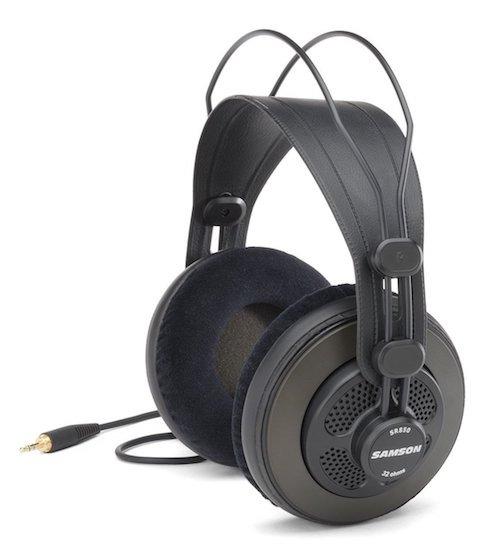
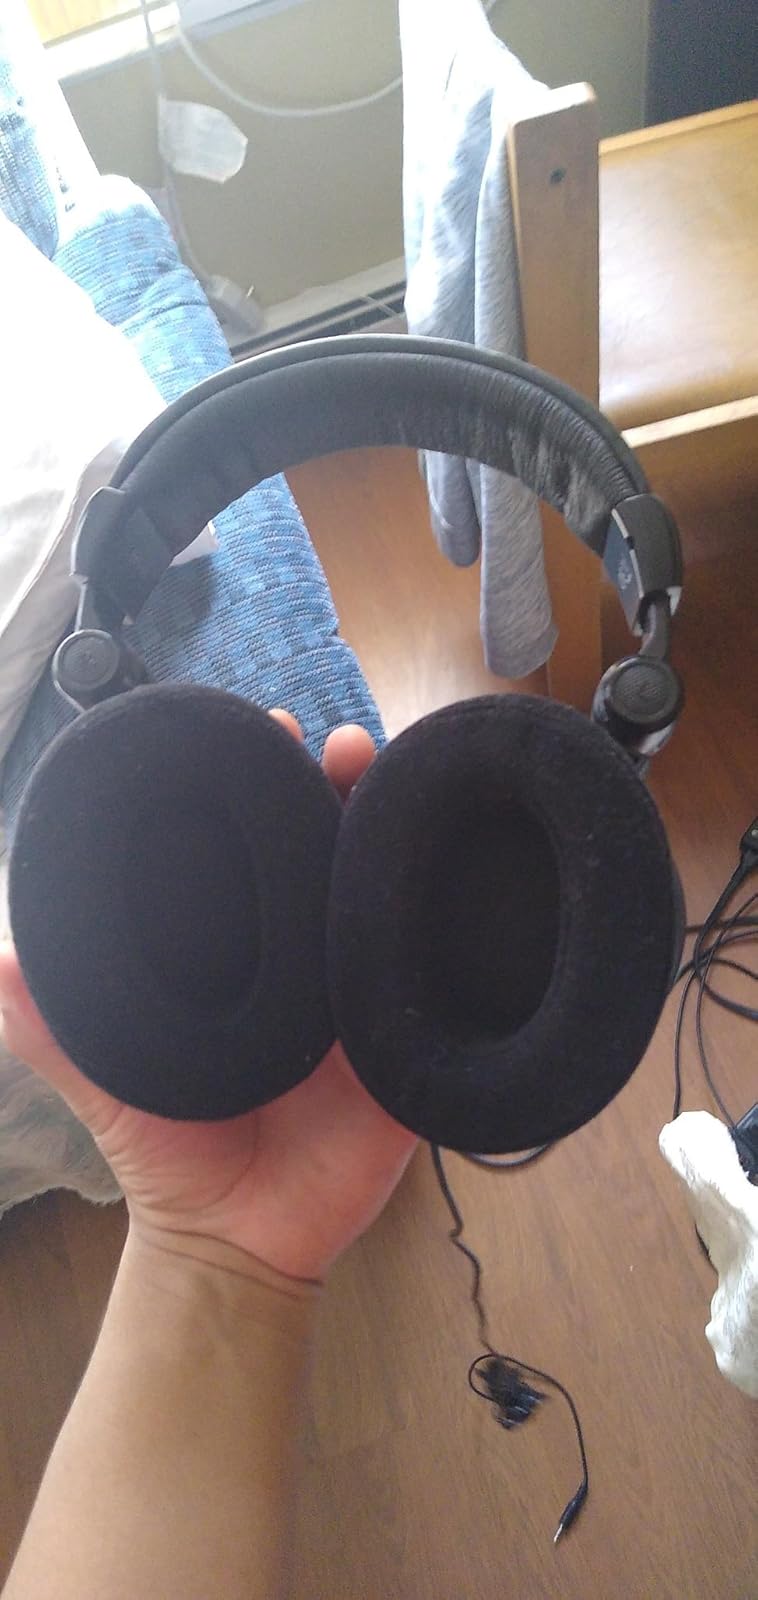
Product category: headphones
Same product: no